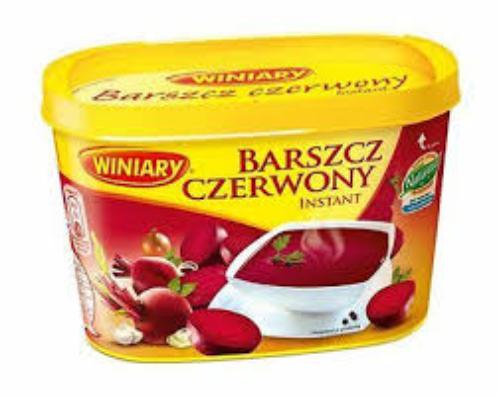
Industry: Food